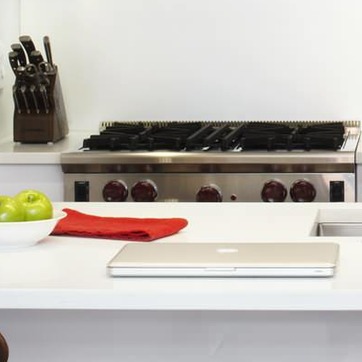
Material: metal